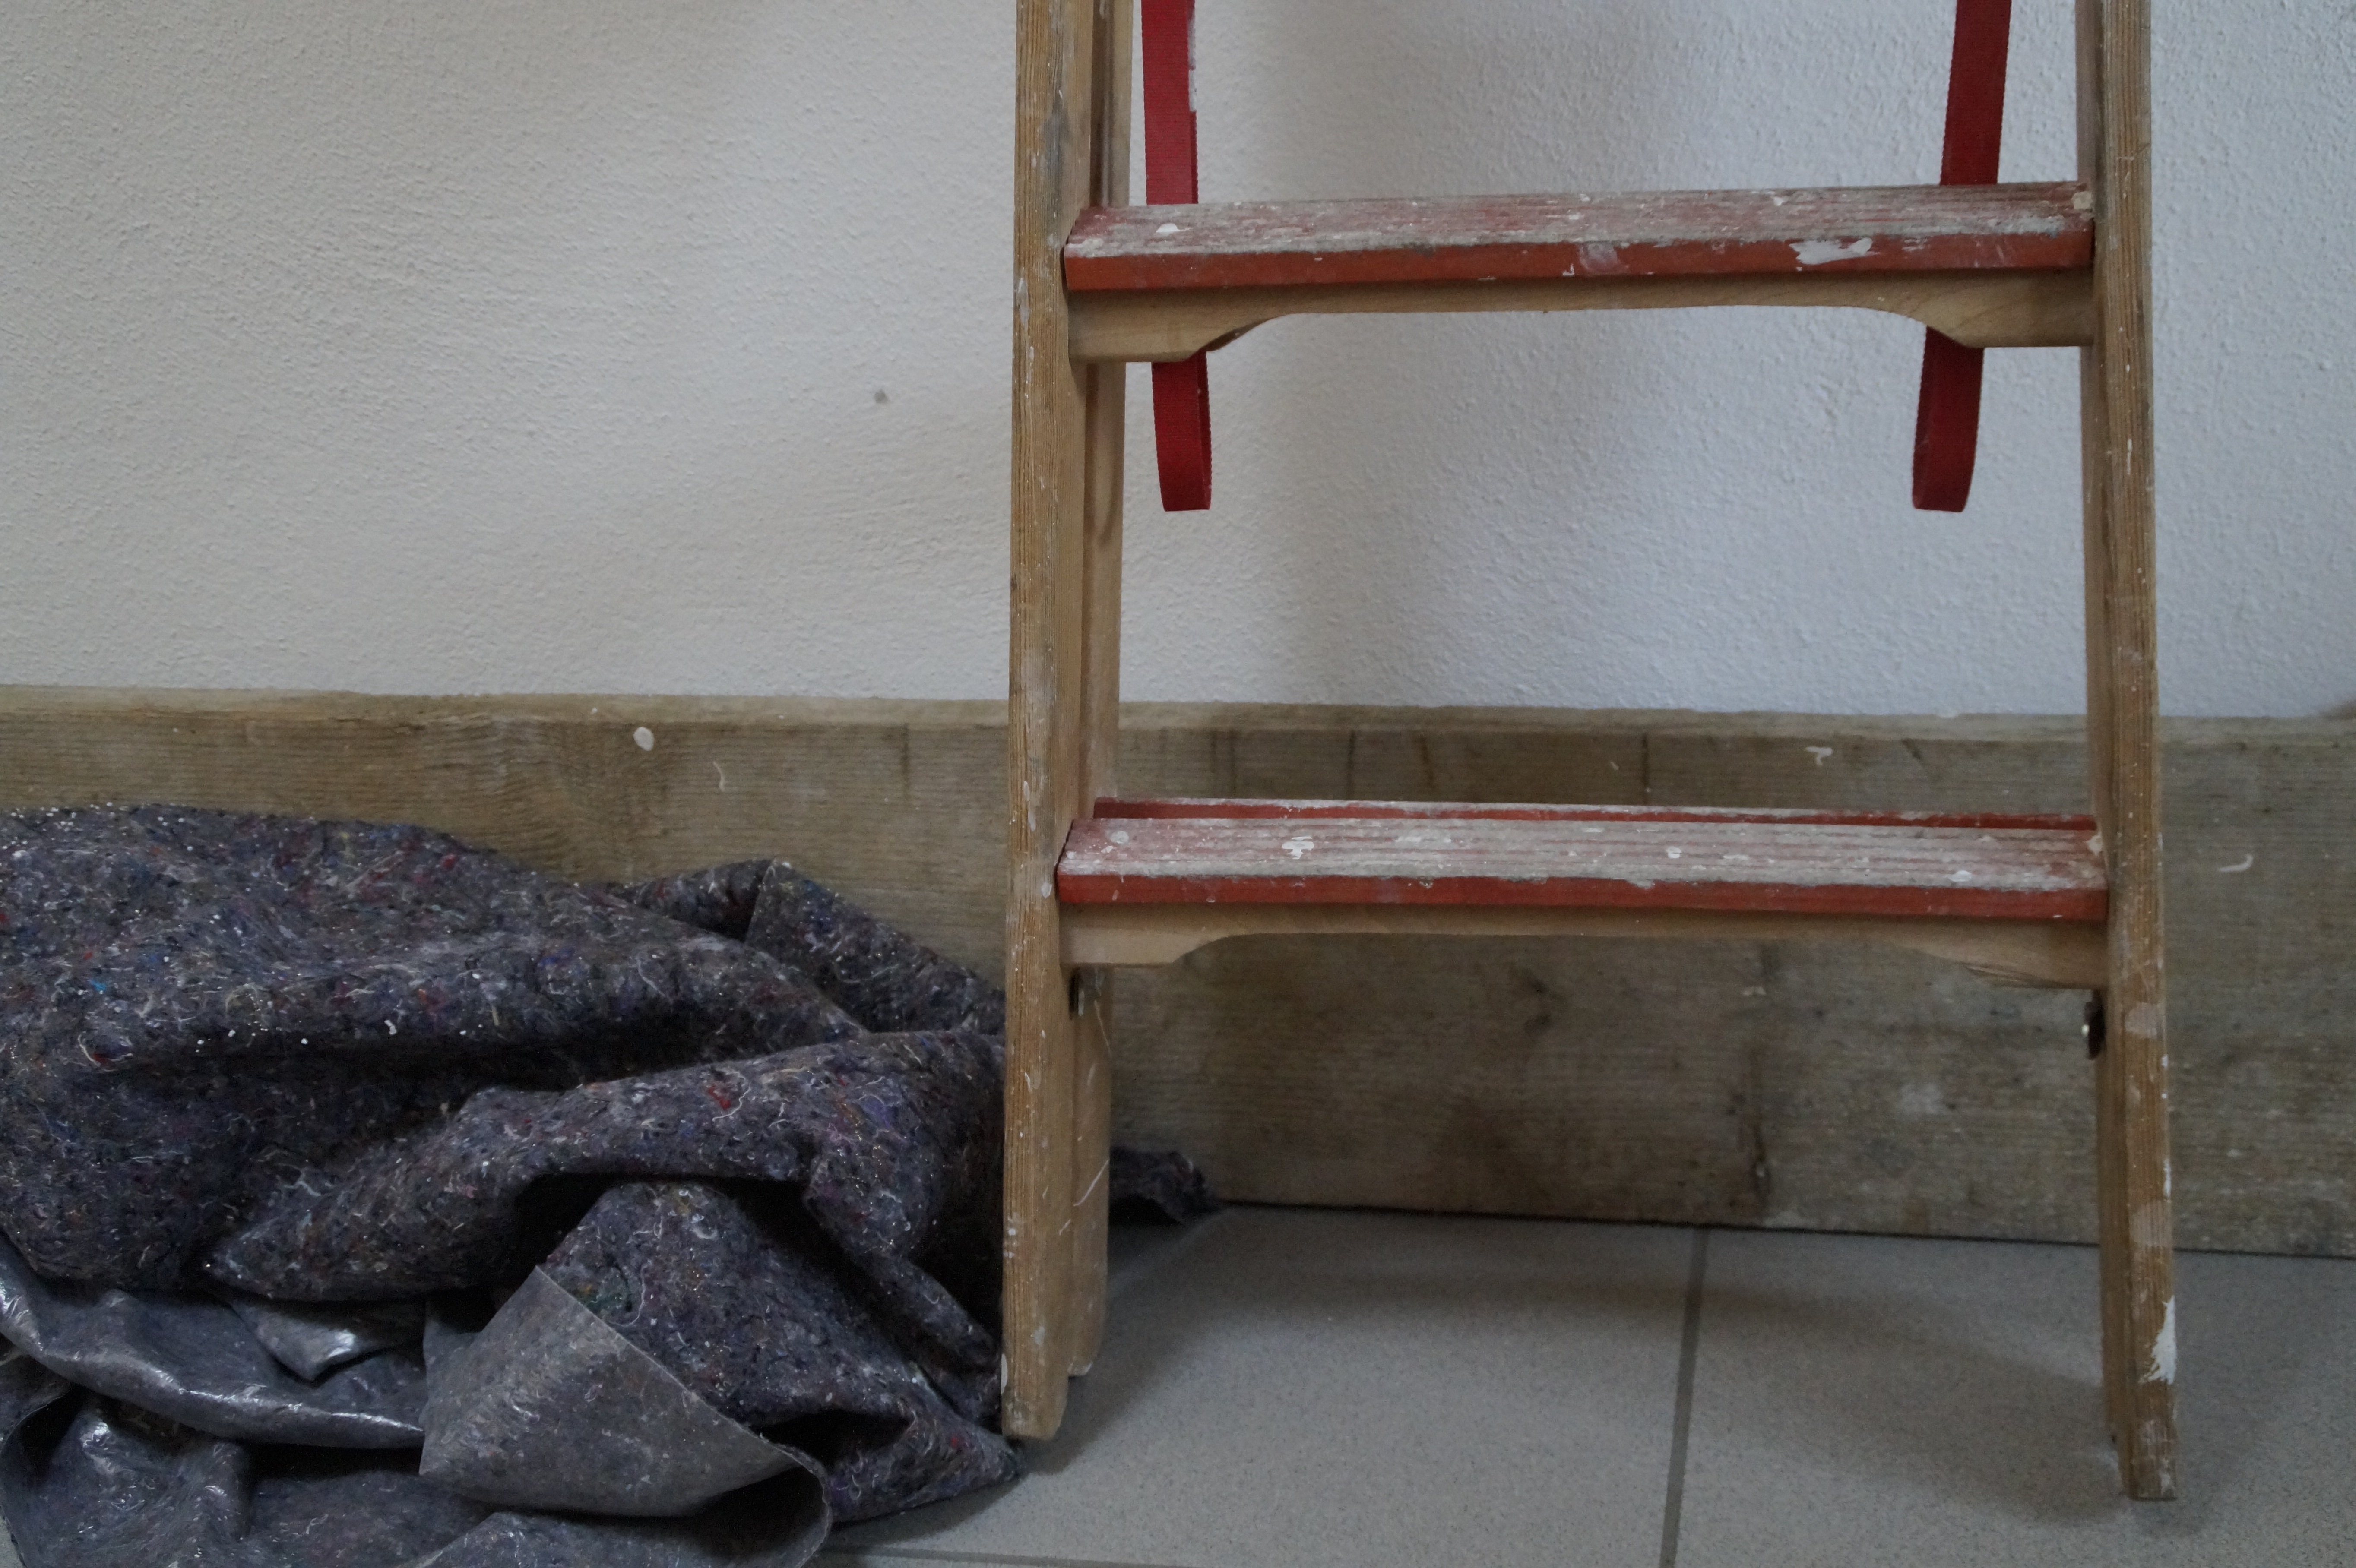
work, wood, chair, floor, building, furniture, room, painter, head, site, renovation, delete, construction work, conversion, renovate, painter working